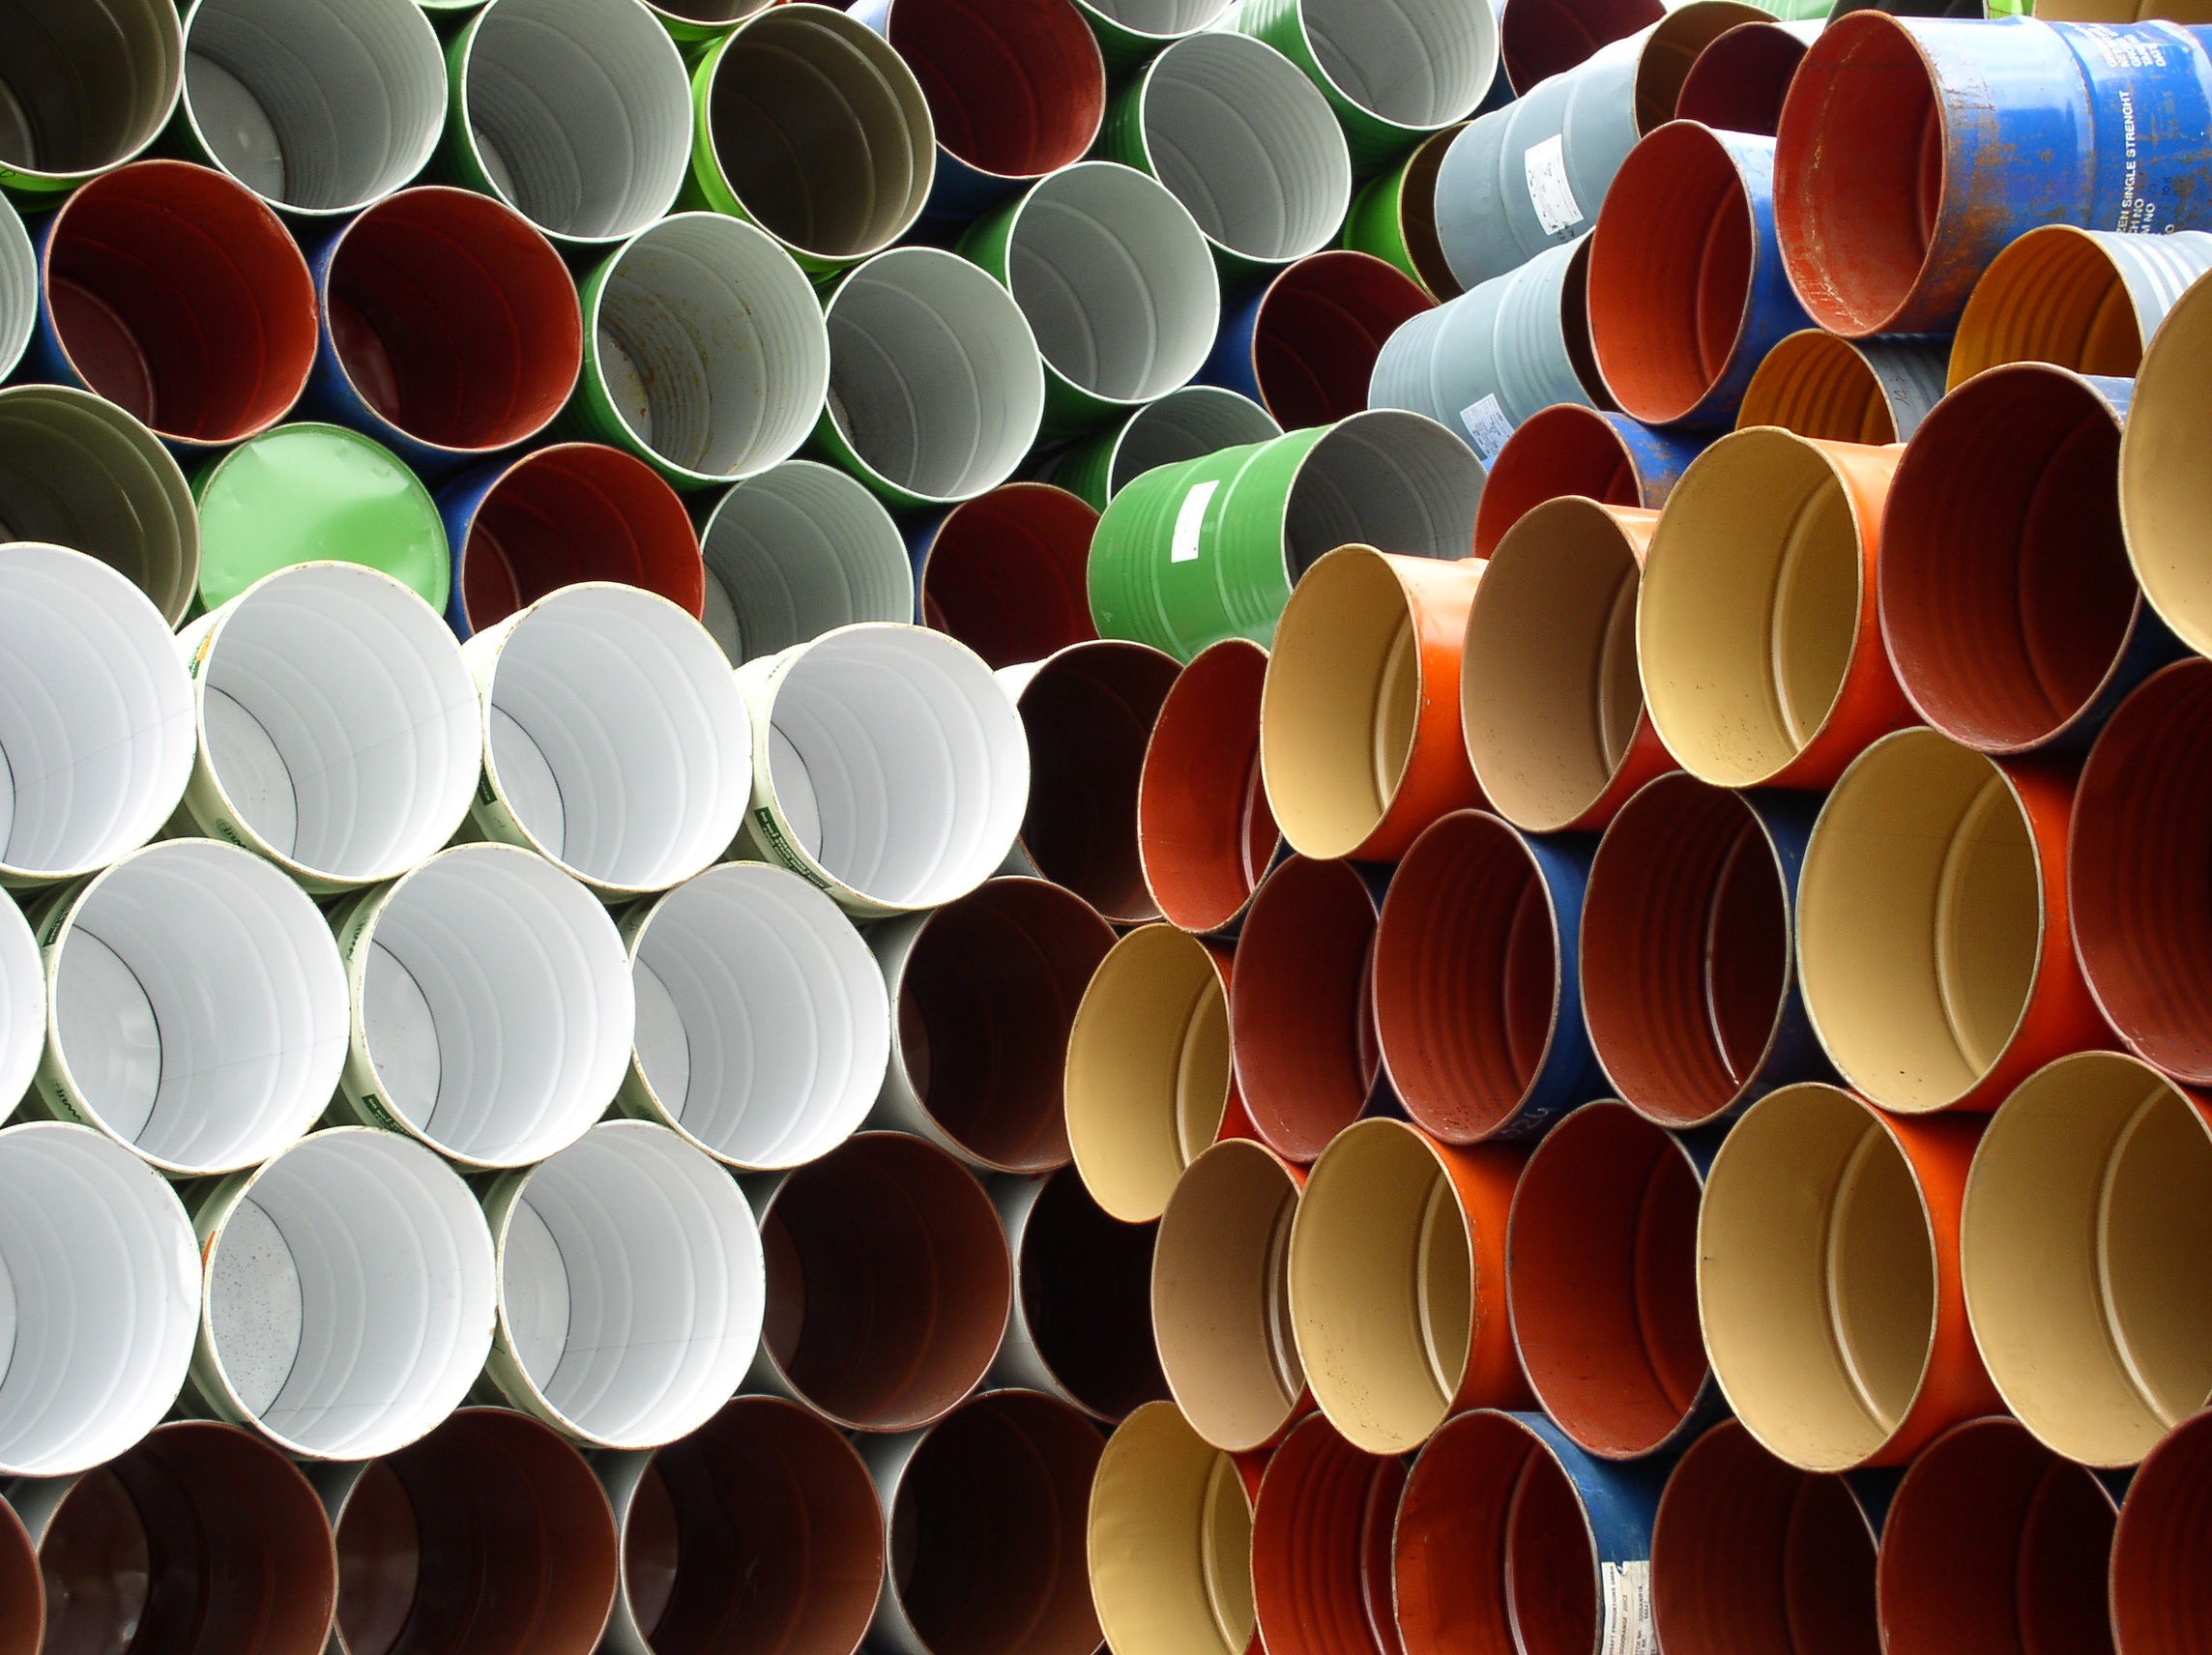
wood, glass, transport, pattern, line, red, color, port, lighting, circle, interior design, design, container, stock, ball, sphere, shape, barrels, tons, logistics, window covering